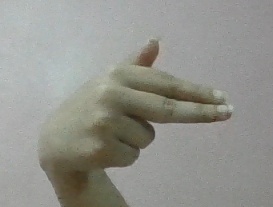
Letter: ghain